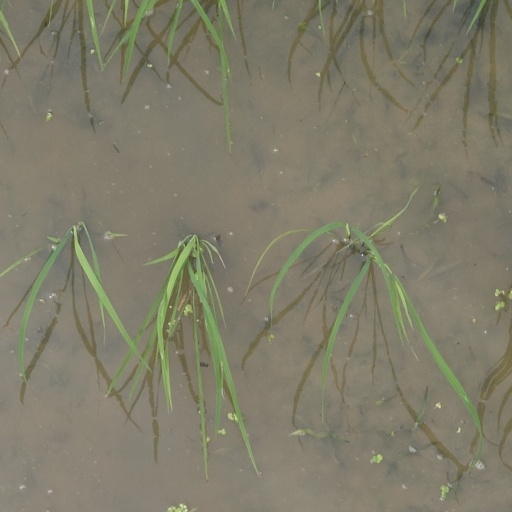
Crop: rice